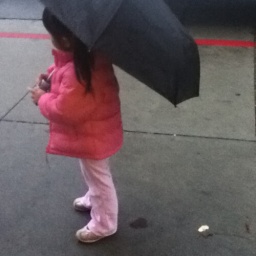
little pink girl in the rain.